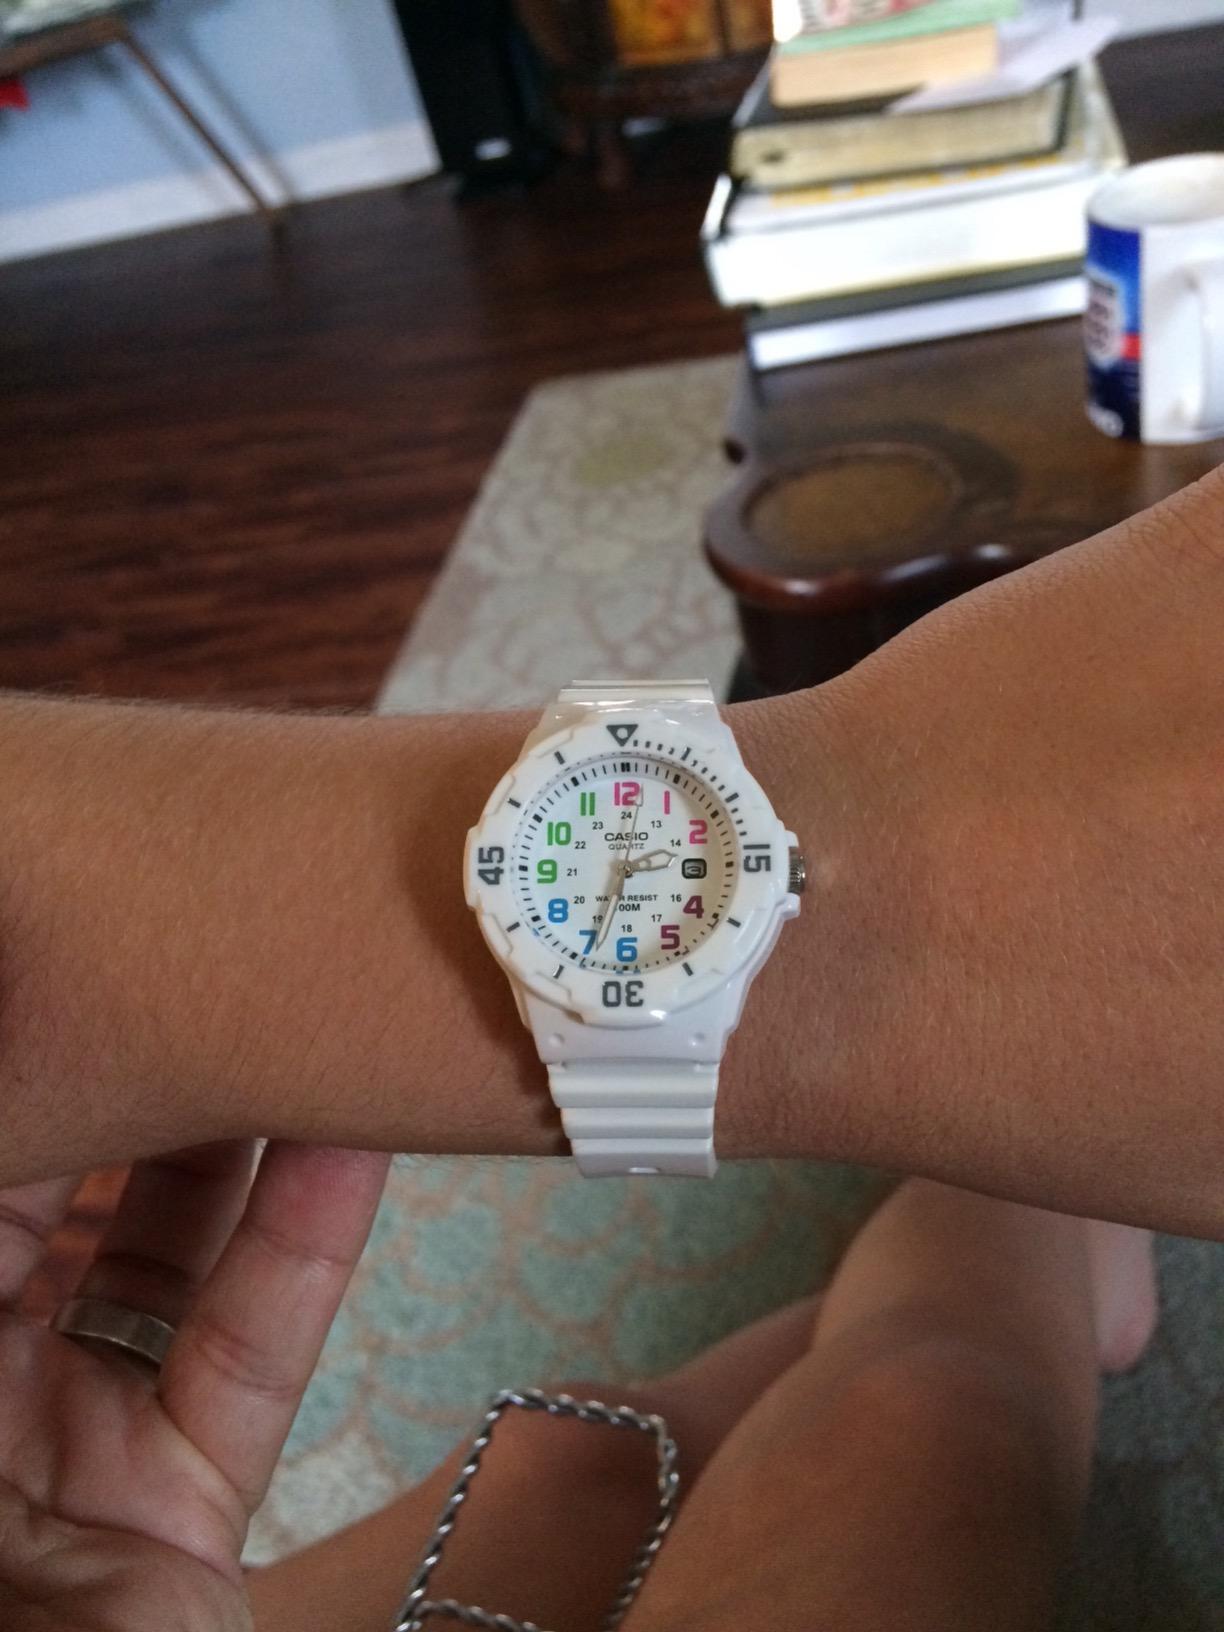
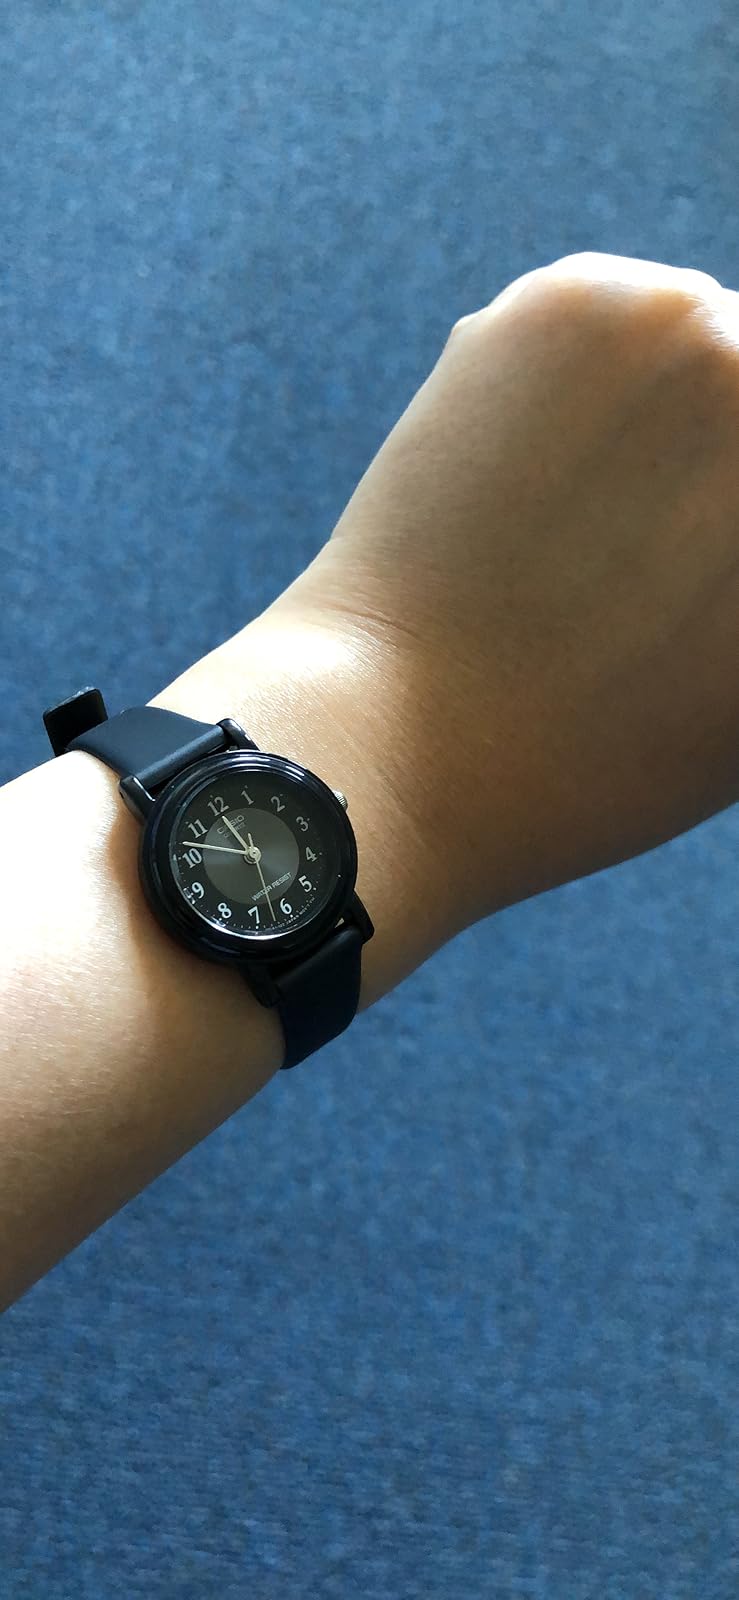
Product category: accessories_watch
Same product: no